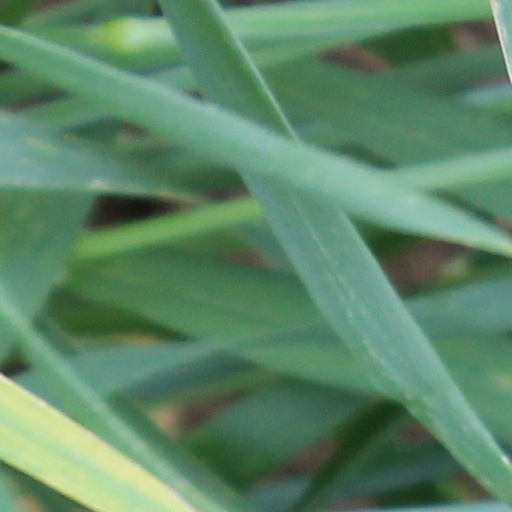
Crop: wheat